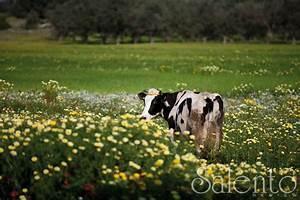
cow